List of Portugal national football team hat-tricks

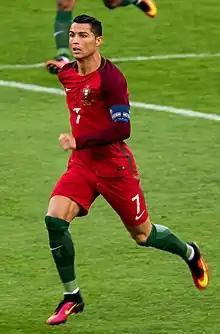
Cristiano Ronaldo holds the record for the most hat-tricks scored by a Portuguese player, with ten

Since Portugal's first international association football match in 1921 against Spain, there have been 28 occasions when a Portuguese player has scored three or more goals (a hat-trick) in a game. The first hat-trick was scored by Valdemar Mota against Italy in 1928. The record for the most goals scored in an international game by a Portuguese player is four, which has been achieved on five occasions: by Eusébio against North Korea at the 1966 World Cup, by Nuno Gomes against Andorra in 2002, by Pauleta against Kuwait in 2003, and the other two by Cristiano Ronaldo, the first against Andorra in 2016 and the second against Lithuania in 2019.